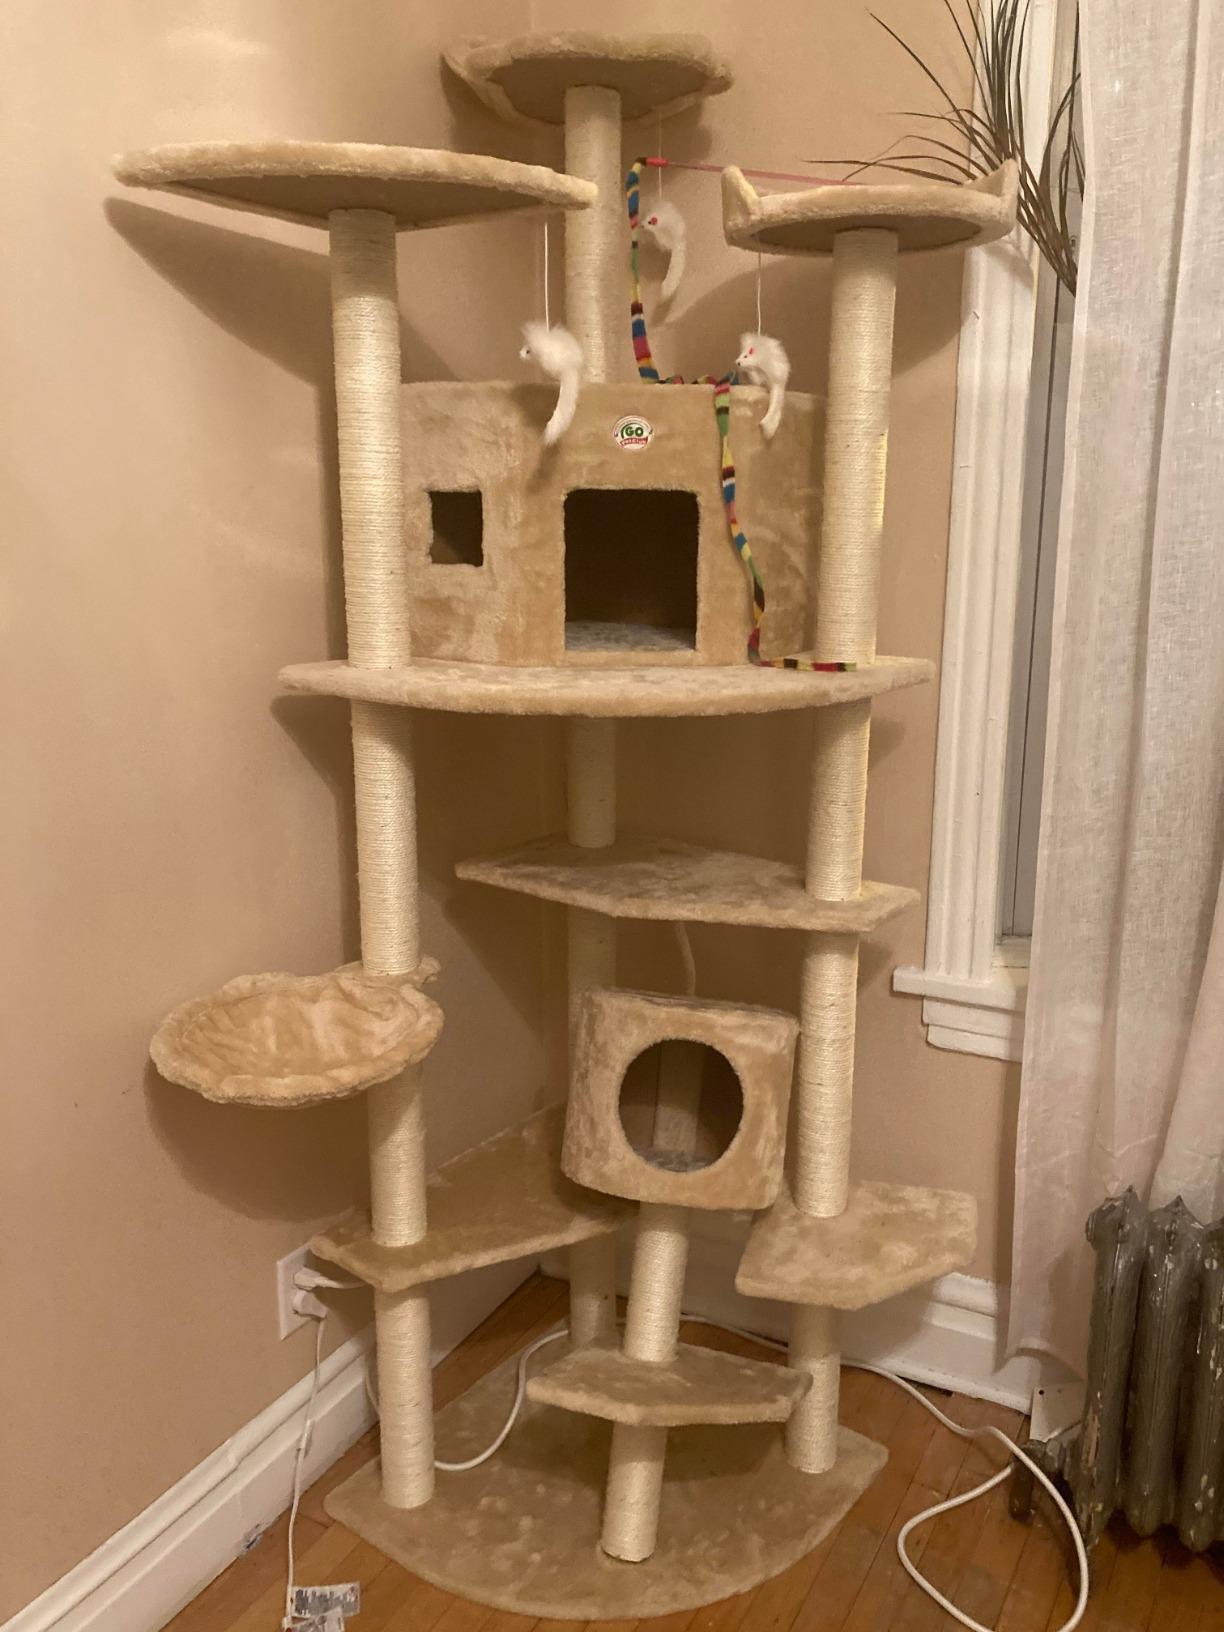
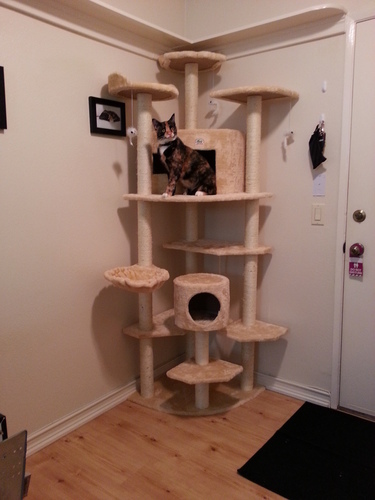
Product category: items_cat tree
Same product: yes